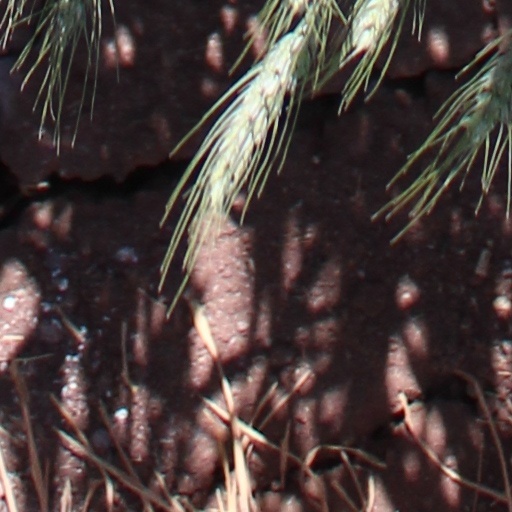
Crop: wheat